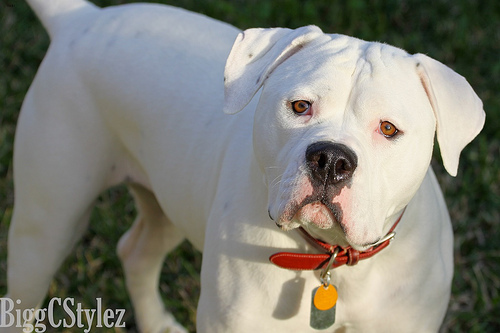
Animal: dog
Breed: american_bulldog